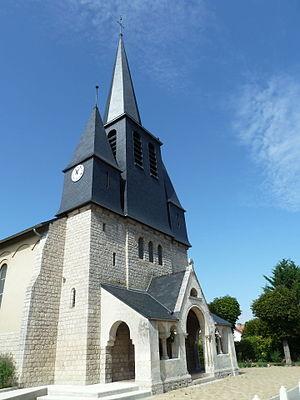
Eglise de Loivre (Marne)
Loivre [lwavʀə] est une commune française, située dans le département de la Marne en région Grand Est.